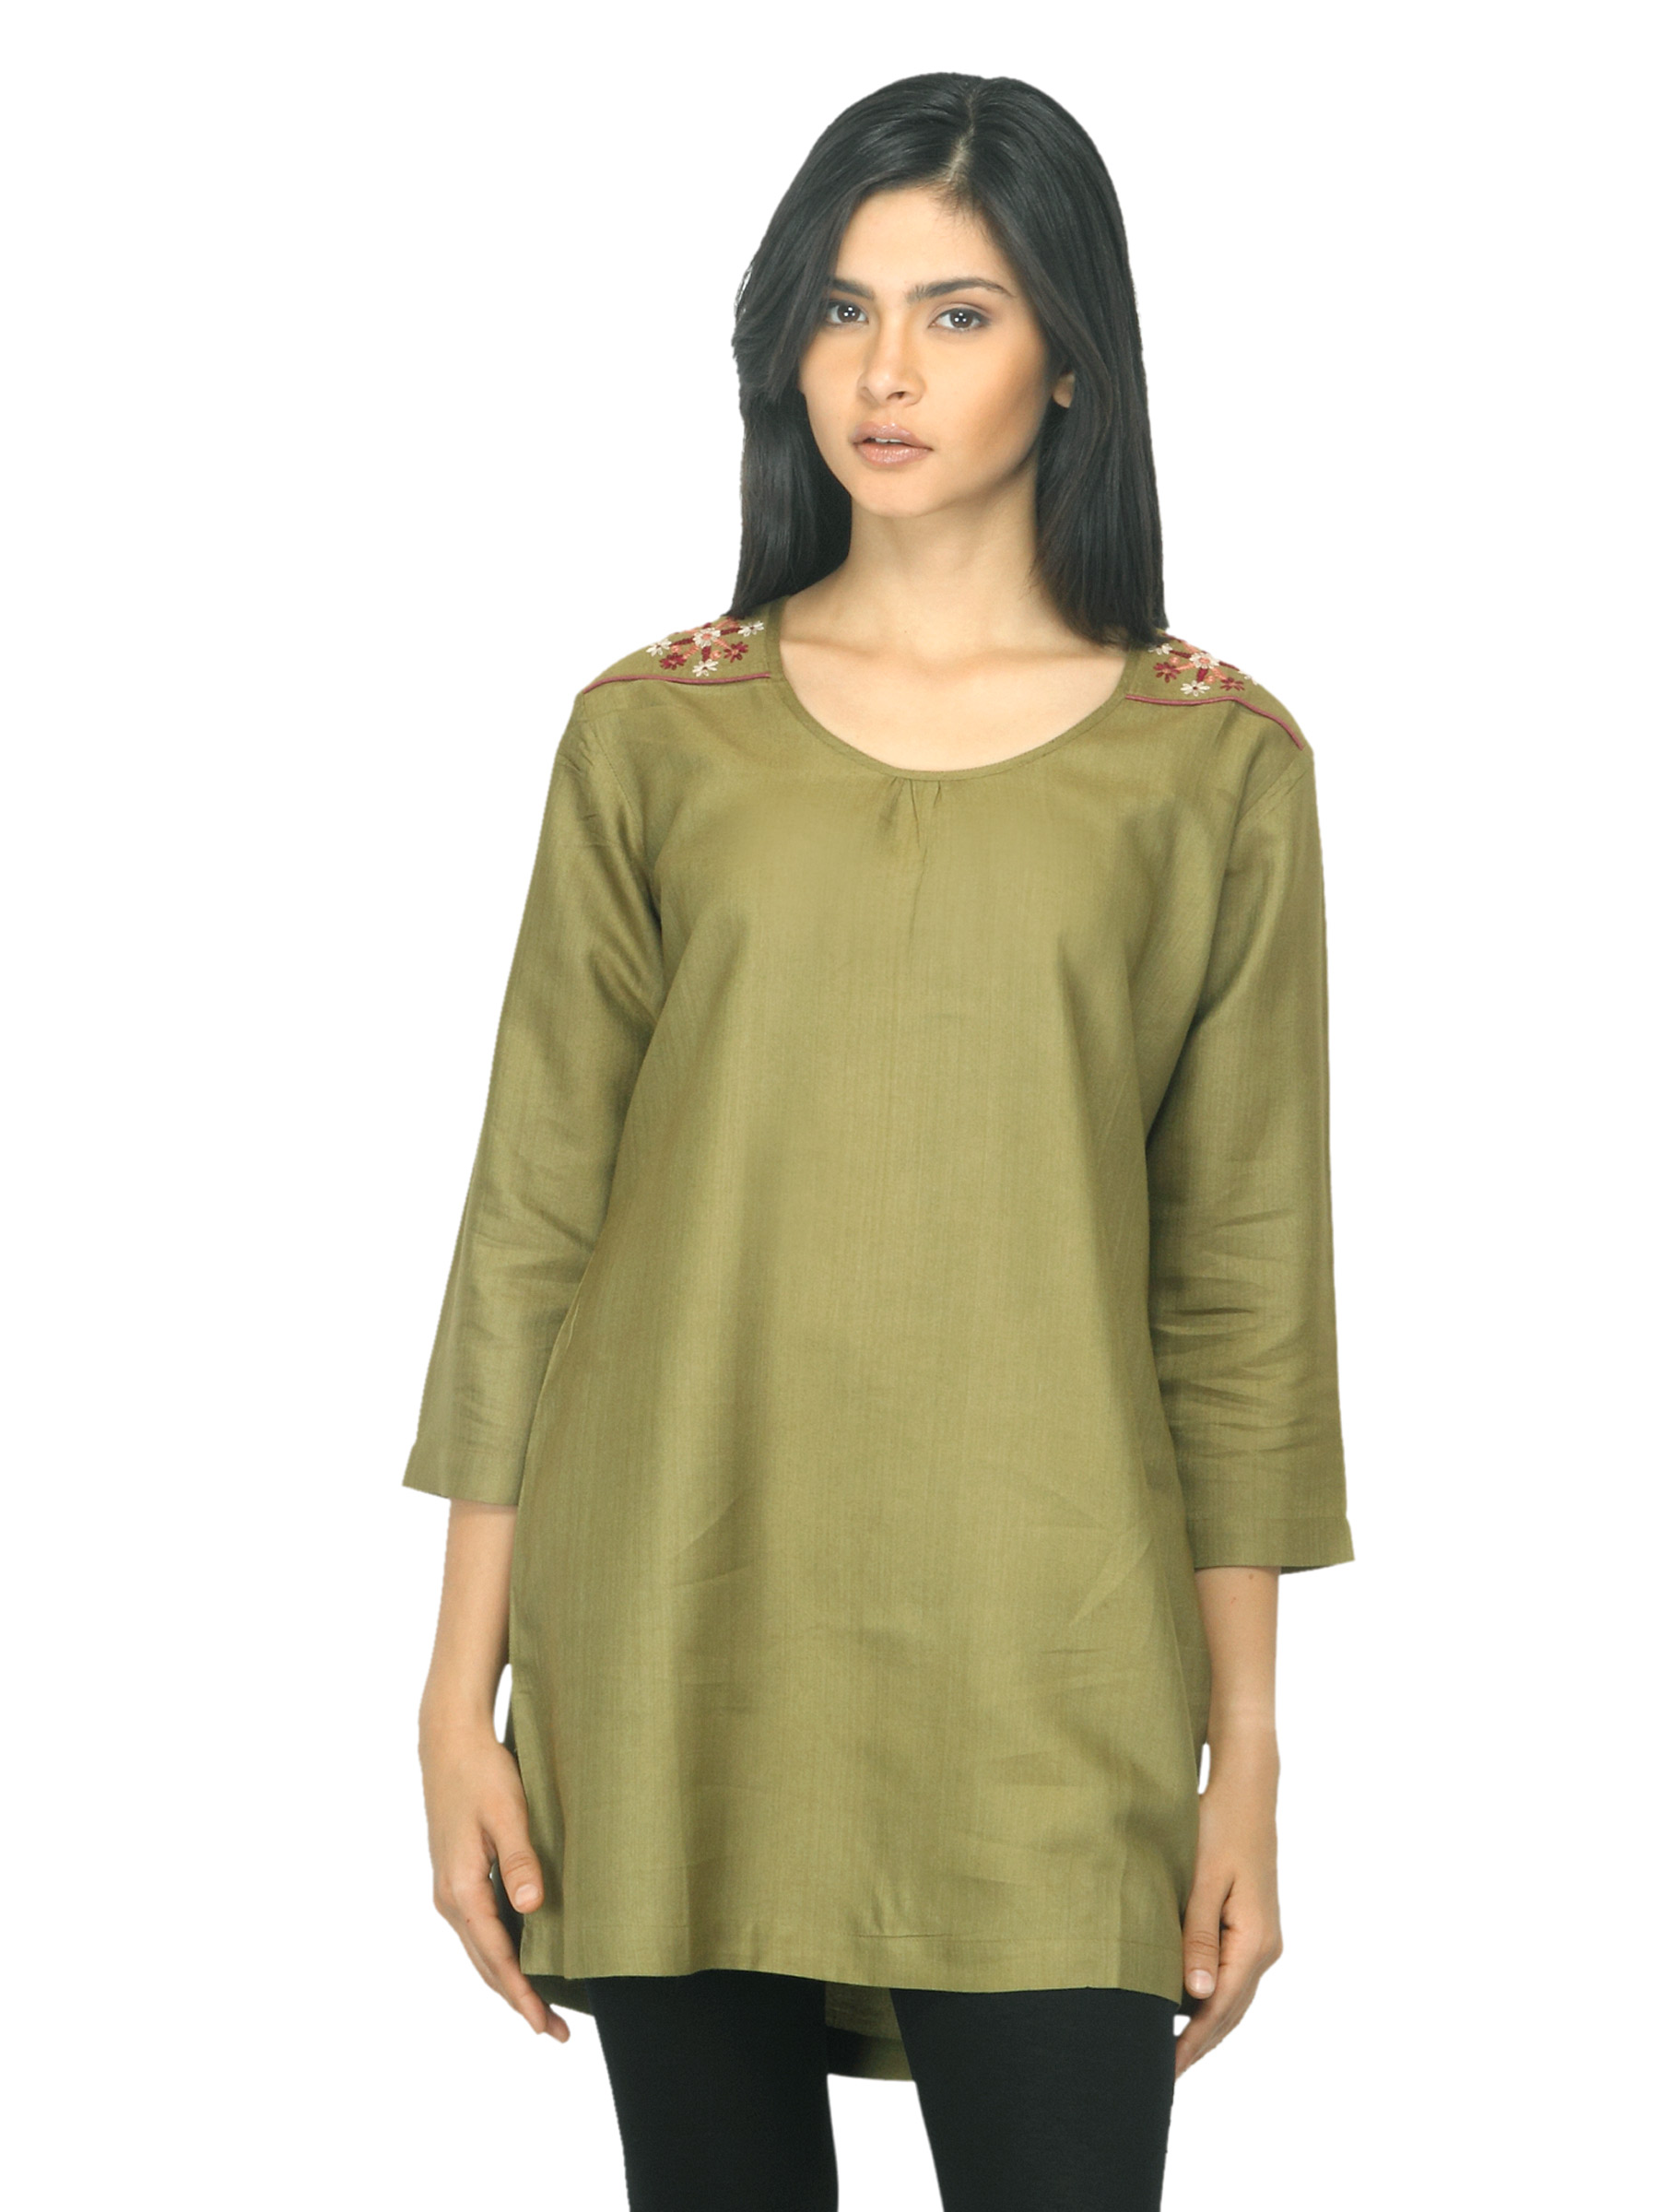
Fabindia Women Olive Silk Kurti
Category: Apparel / Topwear / Kurtis
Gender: Women
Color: Olive
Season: Summer 2012
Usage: Ethnic